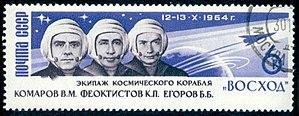
Le programme Voskhod est le deuxième programme spatial habité de l'Union soviétique. Conçu en 1963, il s'est déroulé de 1964 à 1966, soit entre le programme Vostok et le programme Soyouz.
Vladimir Mikhaïlovitch Komarov est un cosmonaute soviétique, né le 16 mars 1927 à Moscou. Il fut le premier cosmonaute à mourir lors d'une mission spatiale, à bord de Soyouz 1, le 24 avril 1967.